Aizi

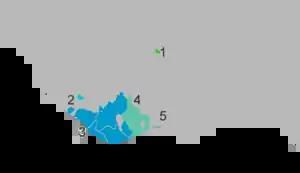
Map showing Kru language distributions with "5" representing Aizi

The Aizi (also known as Ahizi or Kpokpo) are a sub-group of the Kru people. The Aizi inhabit the Ébrié Lagoon in the Ivory Coast. The Aizi languages include Tiagba, Mobu, and Apro.